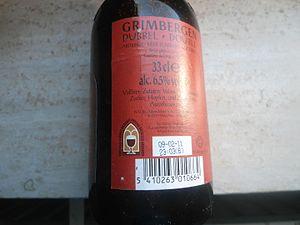
Grimbergen Dubbel Bière belge d'Abbaye reconnue
Une bière belge d'Abbaye reconnue est une bière belge jouissant d'une protection collective soumise à certaines conditions et ne pouvant être utilisée que par les membres de l’Union des Brasseries belges.